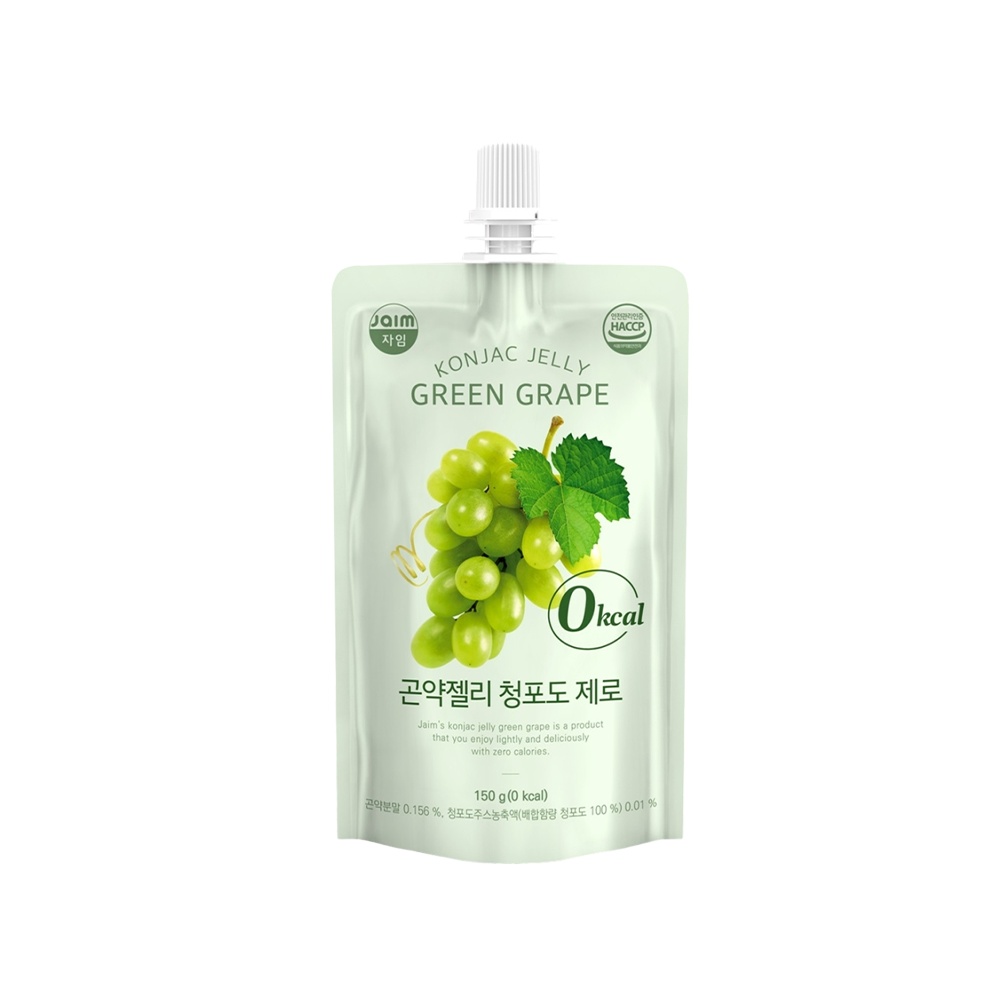
JAIM Konjac Jelly Green Grape 150g
Ingredients List: Water, Erythritol, Flavors (Green Grape), Compound(Konjac Powder(E425(I)) , Carrageenan, Sodium Citrate, Xanthan Gum, Dextrin, Gellan Gum), Vitamin C, Sucralose, Citric Acid, Green Grape Concentrate Allergy Advice: None. Warning Statement: None Feature: None. Origin: Korea. Package Type: Plastic Wrap Storage: Keep in a cool and dry place, away from direct sunlight. Storage Type: Ambient. Instructions for Use: ready to eat NUTRITION INFORMATION Serving Size: g This package contains servings Typical Value Per 100g Reference Intake Energy 0KJ / 0kcal 0.0% Fat 0g 0.0% of which Saturates 0g 0.0% Carbohydrate 7.9g 3.0% of which Sugar 0g 0.0% Fibre g Protein 0g 0.0% Salt 0.083g 1.4%
Brand: JAIM
Category: Food, Beverages & Tobacco > Food Items > Snack Foods > Pudding & Gelatin Snacks